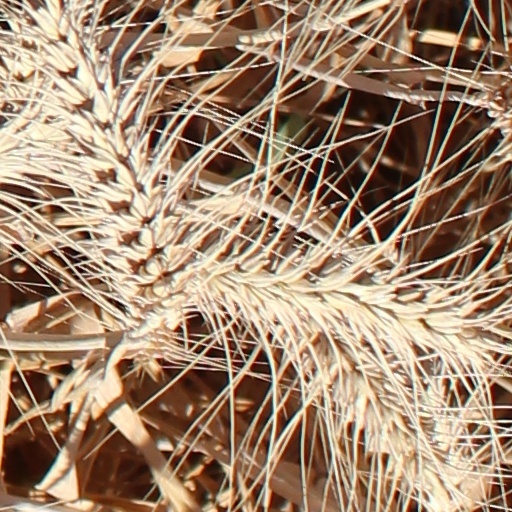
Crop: wheat